Battle of Doornkop

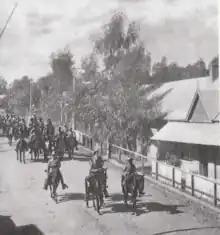
Dorset Yeomanry entering Johannesburg, May 1900

The Regimental records of the C.I.V. and the Canadians both report that the casualties to the Gordon's were heavy, with the C.I.V. reporting that 12 of their men were wounded, and the Canadians had seven wounded. Thomas Packenham records that the Gordon's lost 100 men in 10 minutes. Regimental history records that ""Captain Meyrick and 19 men were killed, with 78 men wounded"". Gordon-Duff recorded that ""... our dead and wounded numbered 97. Later, 15 or 16 died of wounds and another four or five died of wounds in hospital.""